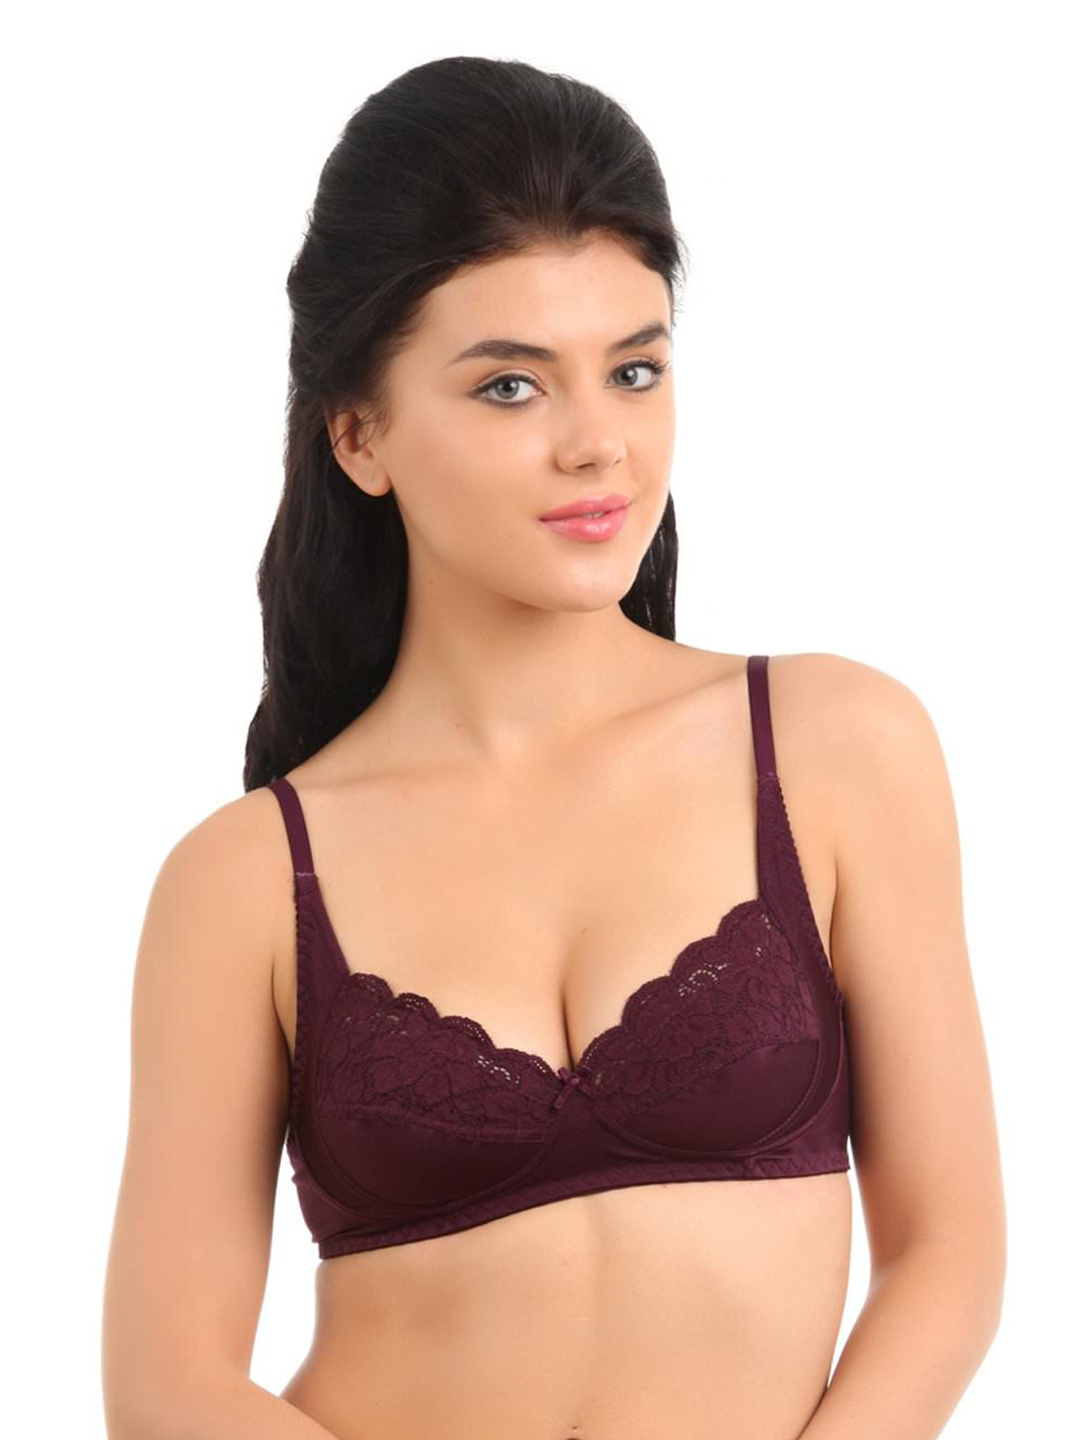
Biara Women Wine Bra
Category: Apparel / Innerwear / Bra
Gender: Women
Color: Purple
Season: Summer 2017
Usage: Casual